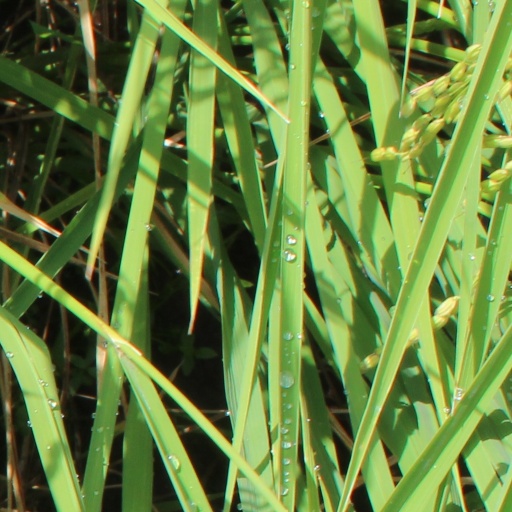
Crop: rice